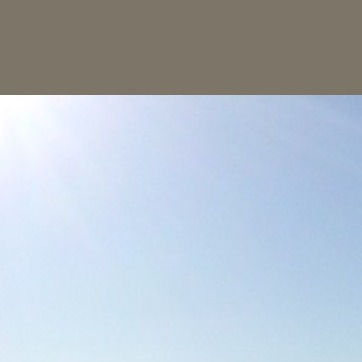
Material: sky